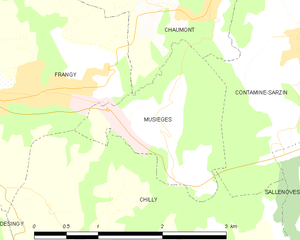
Carte des communes françaises Musièges